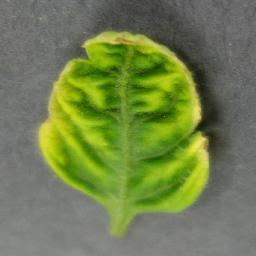
Label: Tomato___Tomato_Yellow_Leaf_Curl_Virus